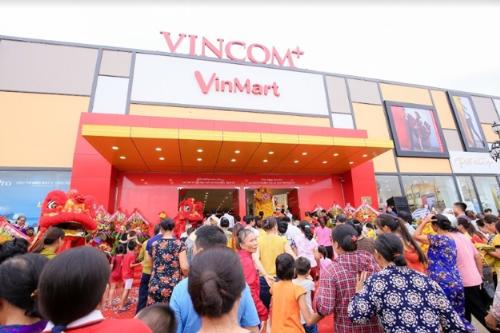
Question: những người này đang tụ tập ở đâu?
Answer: ở trước một siêu thị